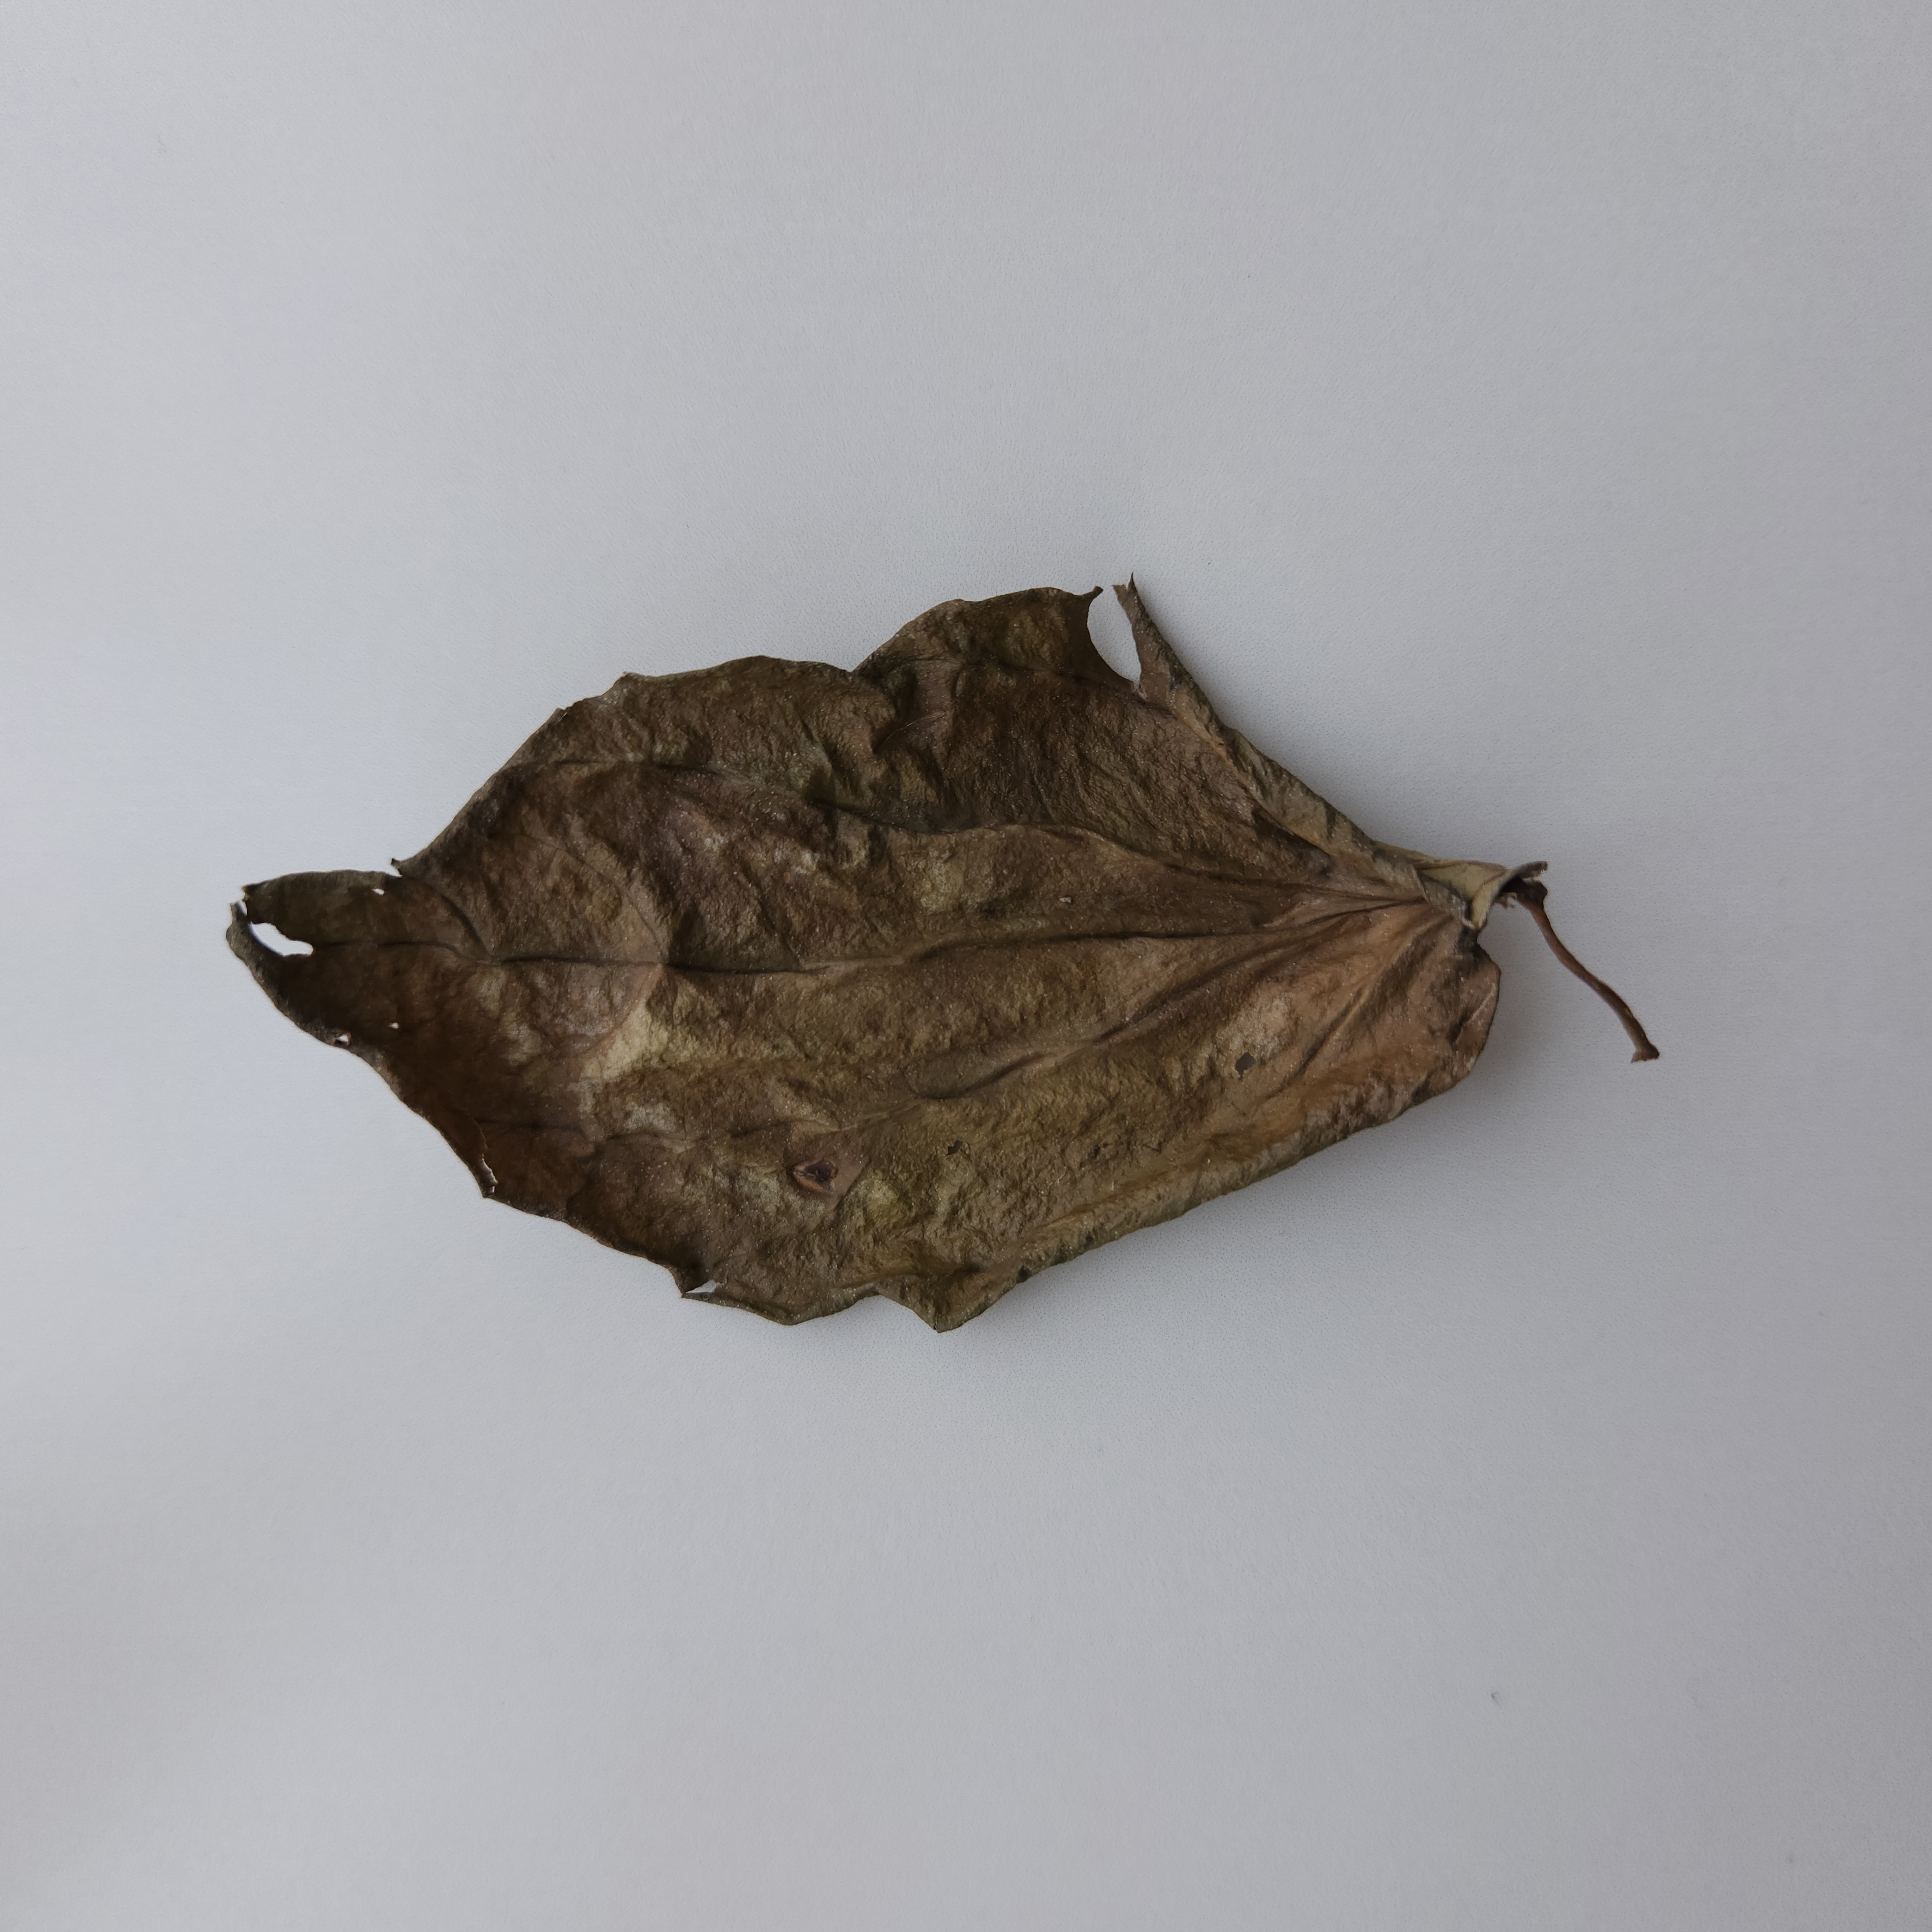
Label: Dried